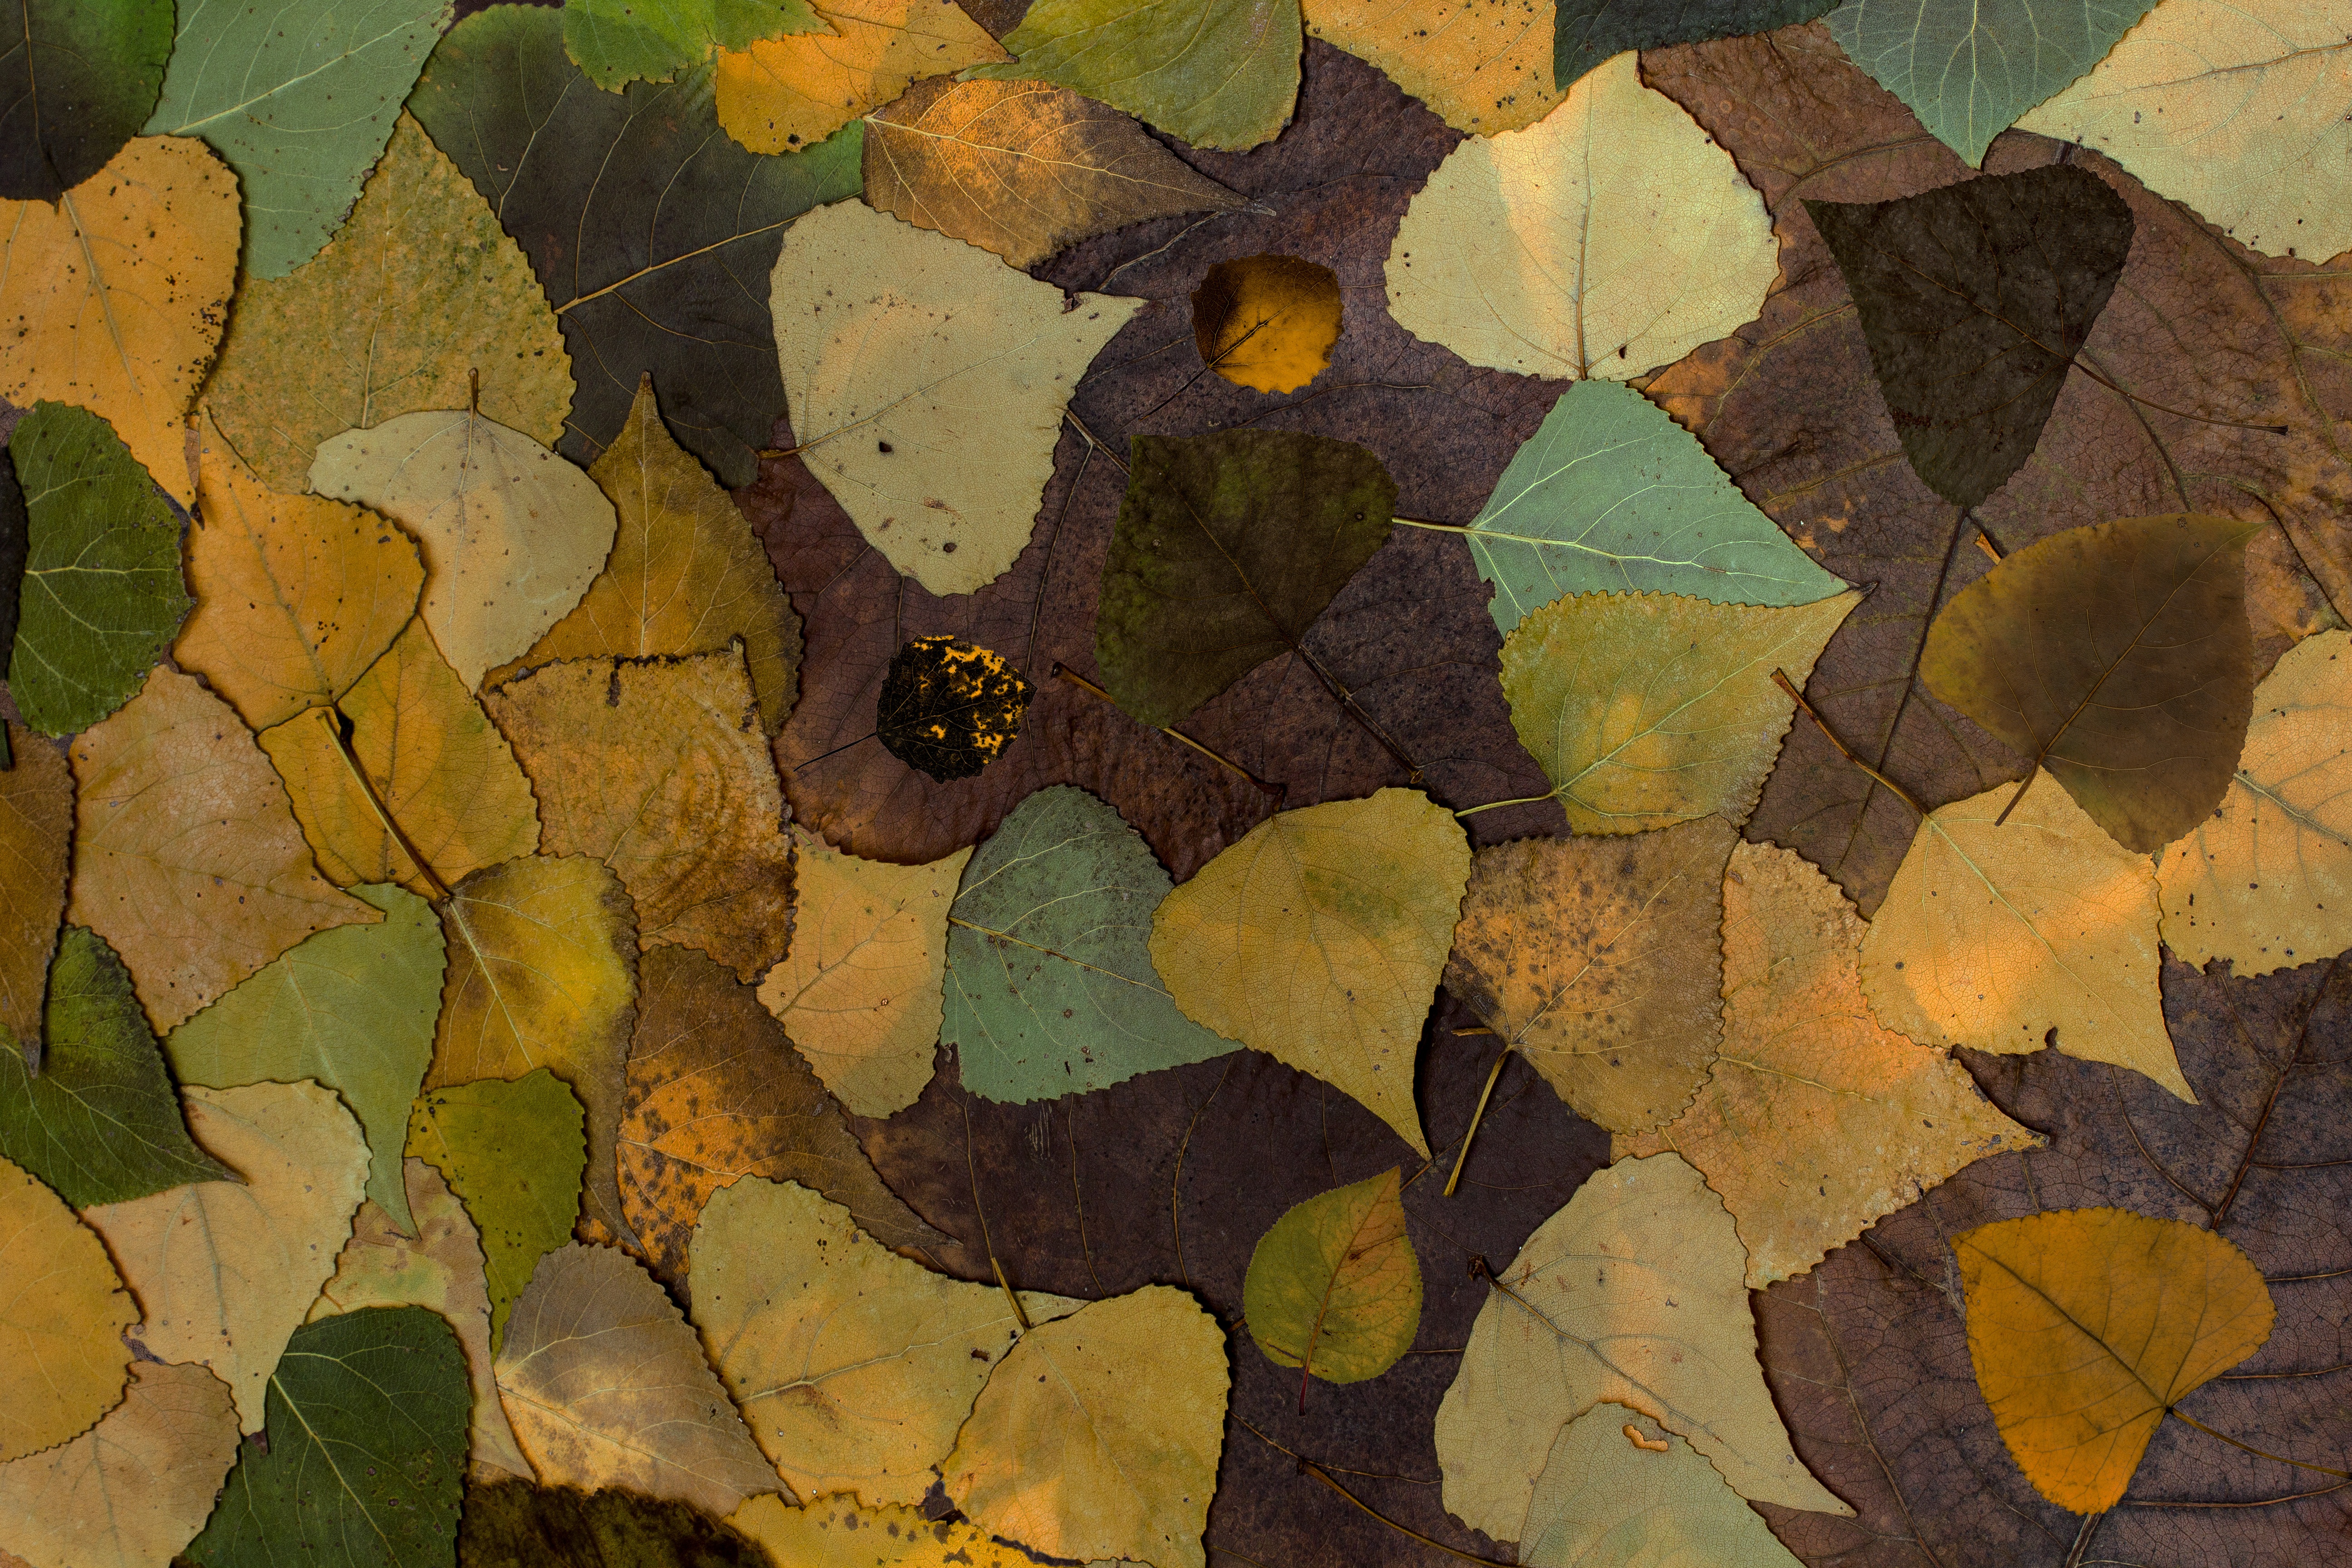
tree, plant, texture, leaf, flower, trunk, foliage, pattern, green, autumn, soil, botany, yellow, flora, season, arrangement, leaves, design, symmetry, dry leaves, poplar, poplar leaves, woody plant